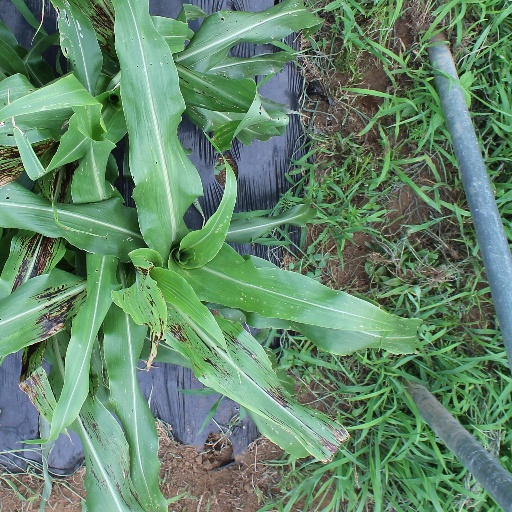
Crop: sorghum